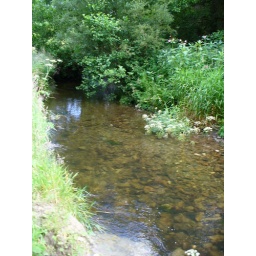
Crystal clear water in the brook